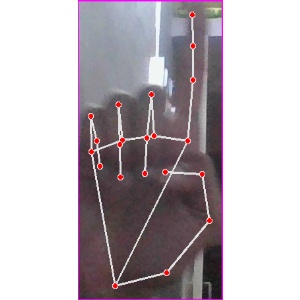
अक्षर: क